Royal Air Force in World War II

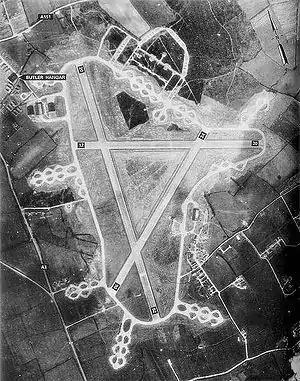
Aerial view of a typical airfield (North Witham Airfield)

Most RAF and WAAF recruits, including officers and aircrew, came from the RAF Volunteer Reserve (RAFVR). At the start of the war, all opportunities for entry into regular RAF service were temporarily closed, with the exception of the Aircraft Apprenticeship Scheme. These included the Boy Entrant Scheme and the Cadet Training Course at Cranwell College. To create a pool of future pilots, the Air Training Corps was established in 1941. The program offered boys between the ages of 16 and 18 one to two years of training to prepare them for entry into the RAF.